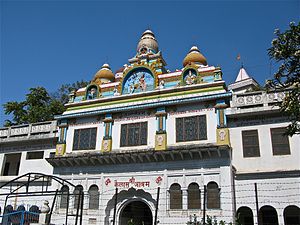
Ashram
Kailash Ashram, Muni Ki Reti, Rishikesh, stiftet af Dhanraj Giri
Begrebet ashram findes i hinduistisk religiøs tænkning og er her betegnelsen for de fire livsstadier, som mænd fra de tre øverste kaster kan gennemleve. De fire ashram’er er: brahmacharin, grihasta, vanaprastha og sanyasin.